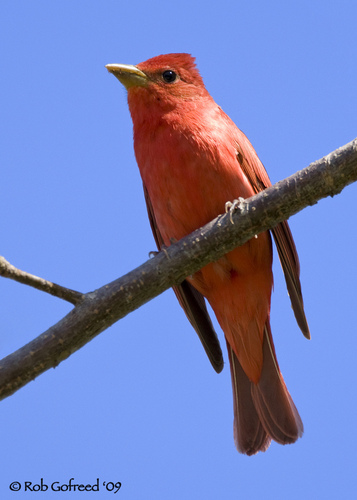
a small bird that is red all over, and a mohawk on top of head.
a vibrant red bird with a yellow beak and bright red breast.
this bird has a red crown, a red belly, and small white feetthe entirely red bird has a short bill and a slightly protruding crown.
a small sized bird that is mostly red with a medium sized bill
this bird has wings that are orange and has an orange bodya red bird with darker red wings and tail and a pale yellow beak.
this bird is vivid orange in color, with a bright yellow beak.
this bird has wings that are red and has a yellow bill
this bird has a tan beak with red crown and red belly.
Species: Summer Tanager